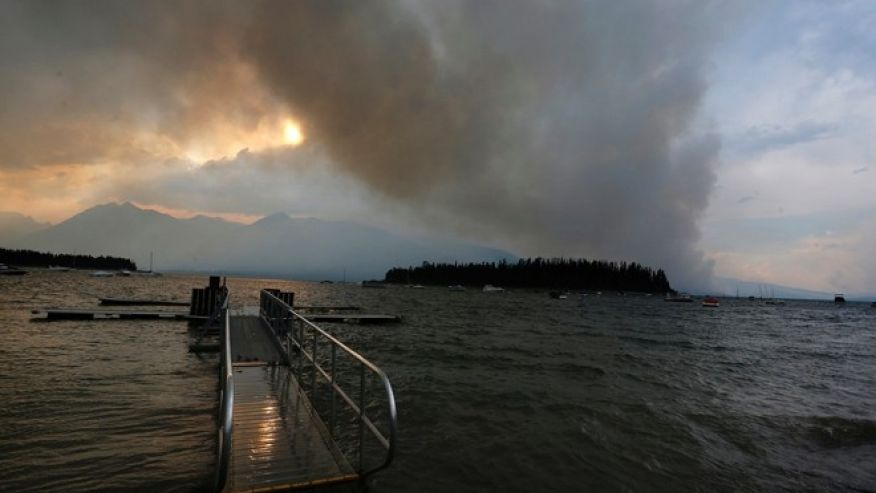
Fire: no
Smoke: yes